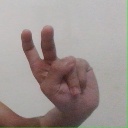
अक्षर: ऐ